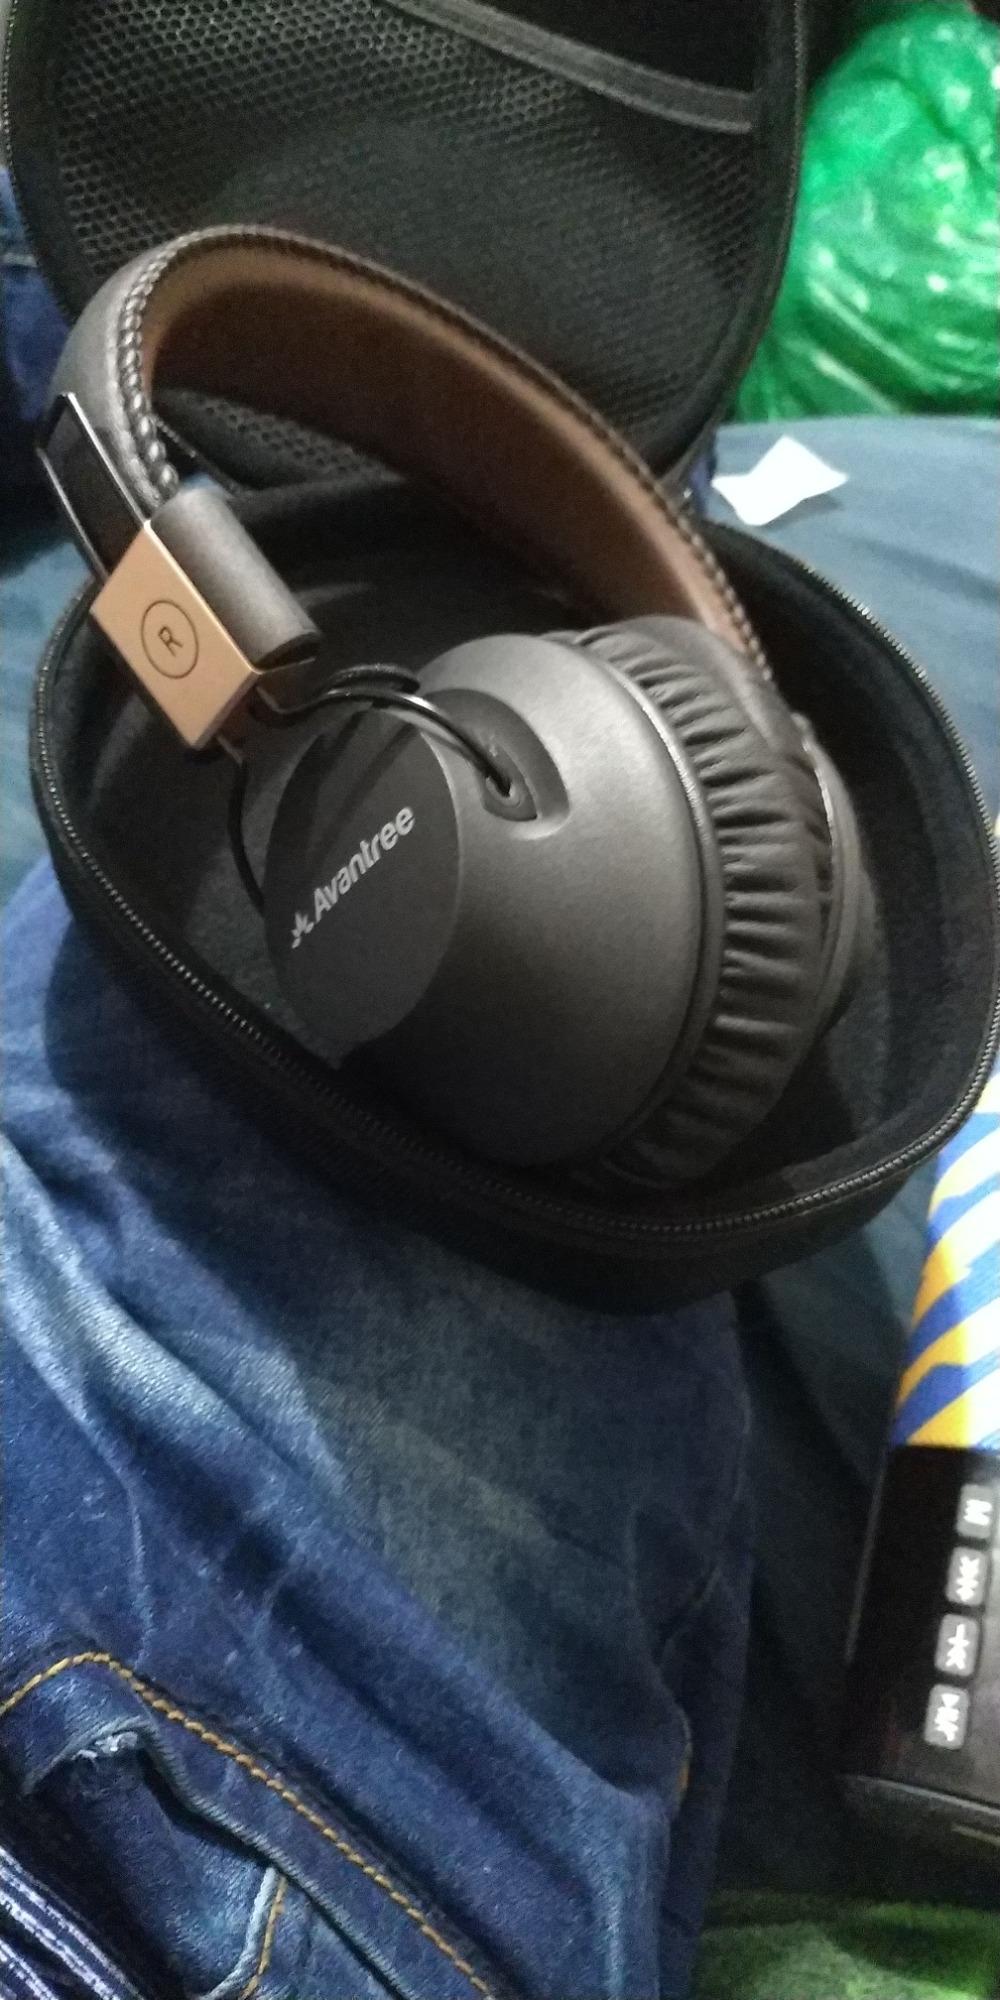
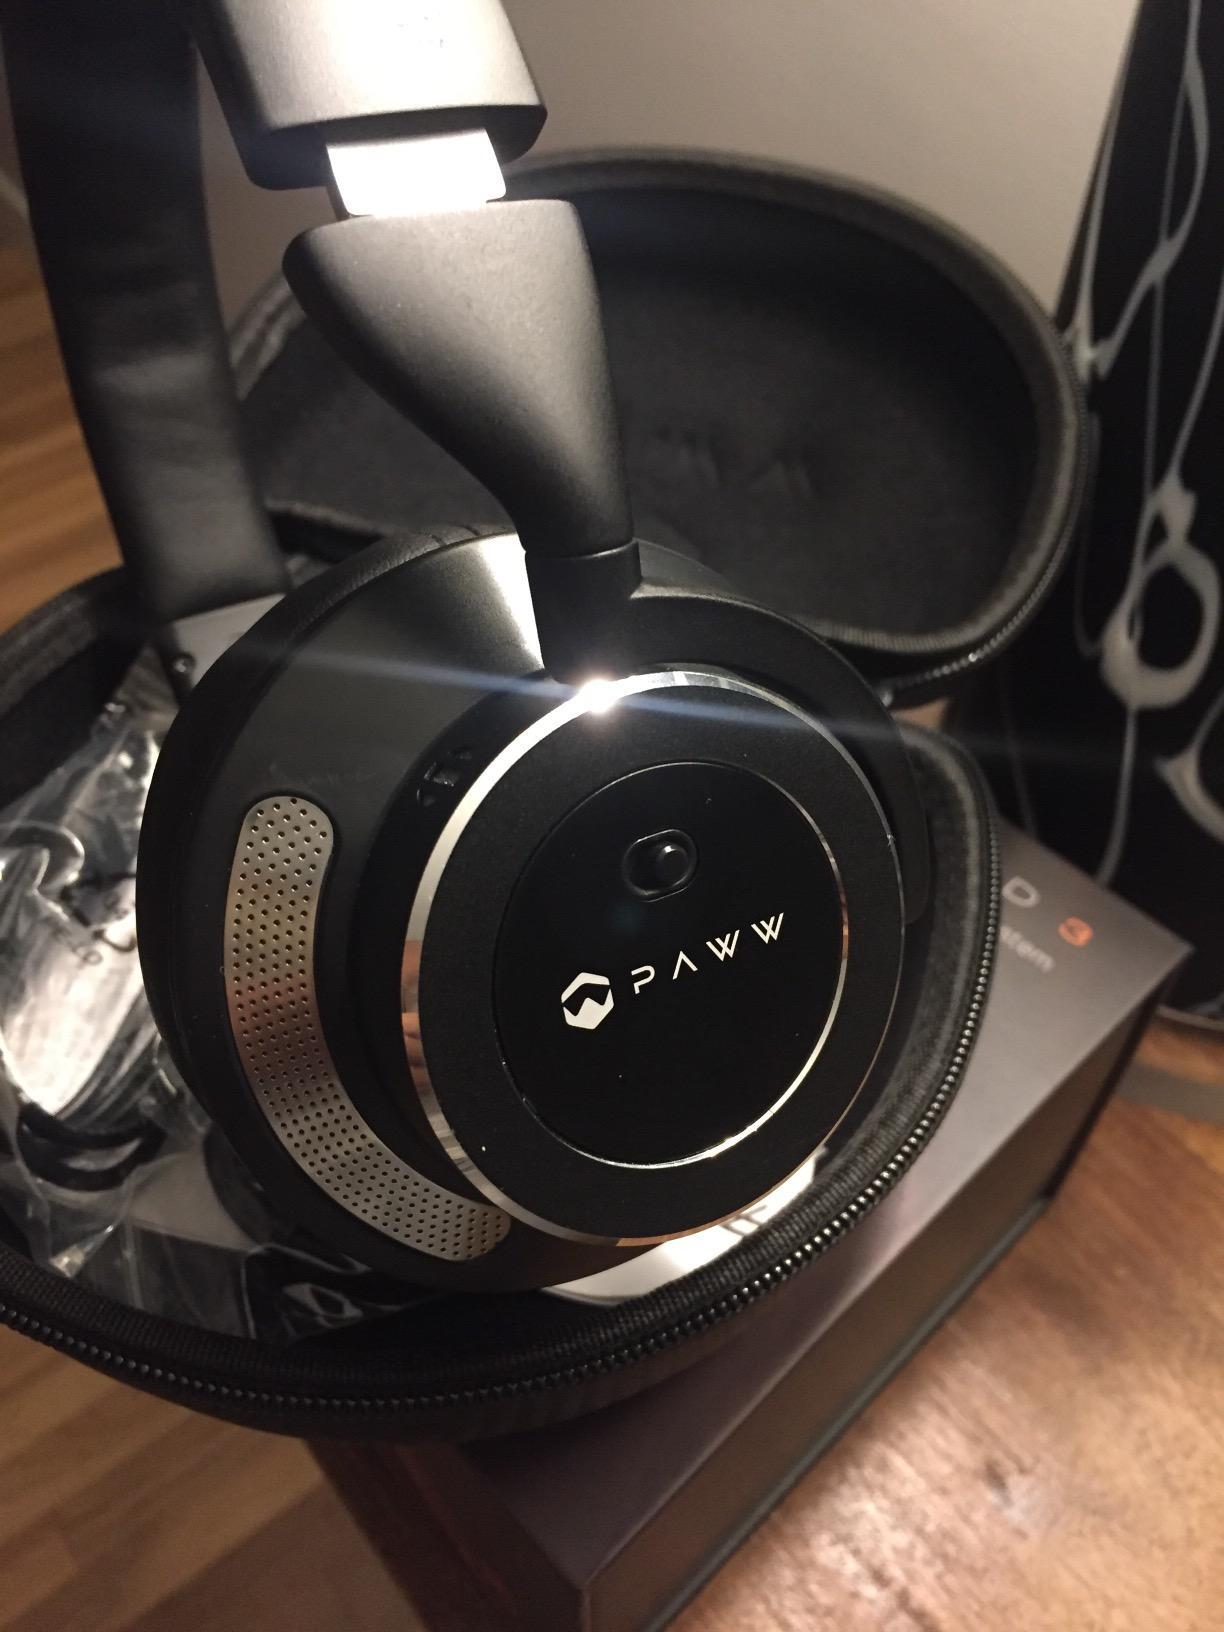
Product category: headphones
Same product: no